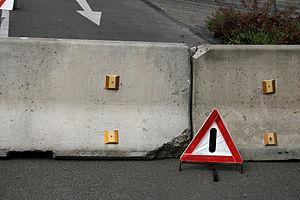
Un barrage routier est un dispositif mis en place sur une voie publique afin d'en contrôler ou d'en limiter le trafic, voire de l'interrompre totalement. Il peut être utilisé en cas de chantier sur la chaussée ou à des fins policières, militaires ou paramilitaires dans le but de contrôler les entrées et sorties d'une zone que la voie dessert. Ce dispositif peut également être utilisé à des fins revendicatives, dans le cadre d'opérations escargot par exemple.